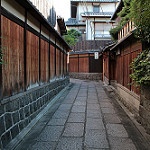
Scene: Outdoor